John's Phone

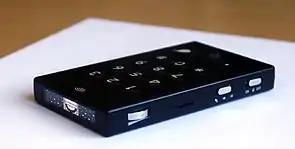
Left side of the phone, showing the volume knob and several sliding buttons

John's Phone is a minimalist mobile phone that claims to be the world's most basic cellphone, allowing the user only to make and receive calls, with none of the features of modern smartphones such as a camera, internet access and text messaging. Phone numbers and addresses are written on a small physical paper booklet stored on the back of the phone. It was designed, and developed by Hein Mevissen and Diederiekje Bok of Dutch advertising and design agency John Doe Amsterdam. It is marketed as being ideal for young children, the elderly, and technophobes.